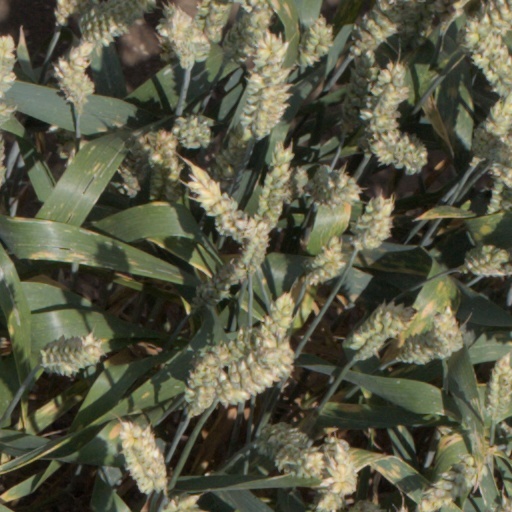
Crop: wheat